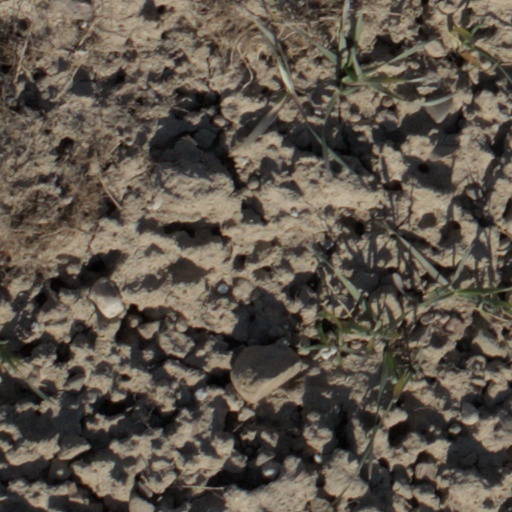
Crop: wheat